Tipu's Tiger

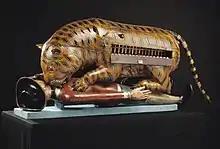
Tipu's Tiger with the organ keyboard visible

Tipu's Tiger was originally made for Tipu Sultan (also referred to as Tippoo Sahib, Tippoo Sultan and other epithets in nineteenth-century literature) in the Kingdom of Mysore (today in the Indian state of Karnataka) around 1795. Tipu Sultan used the tiger systematically as his emblem, employing tiger motifs on his weapons, on the uniforms of his soldiers, and in the decoration of his palaces. His throne rested upon a probably similar life-size wooden tiger, covered in gold; like other valuable treasures it was broken up for the highly organised prize fund shared out among the British army.